Perna viridis

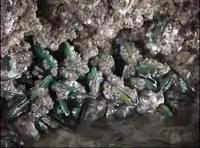
A group of "Perna viridis" attached on a rocky substrate

The Asian green mussel has separate sexes and fertilizes externally. There are a very few functional hermaphrodites (<0.1%). The mussel's sexual development was shown to be affected by temperature. Spawning ordinarily occurs twice a year between early spring and late autumn; however, the mussels found in the Philippines and Thailand are known to spawn all year round.